RMS Queen Mary

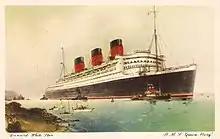

Commanded by Sir Edgar Britten, "Queen Mary" sailed on her maiden voyage from Southampton on 27 May 1936. She sailed at high speed for most of her maiden voyage to New York until heavy fog forced a reduction of speed on the final day of the crossing, arriving in New York Harbor on 1 June 1936.